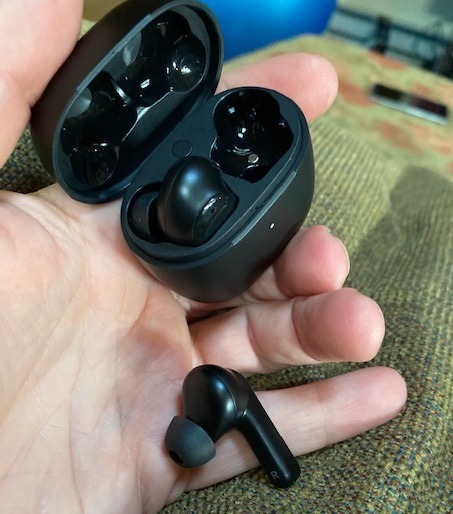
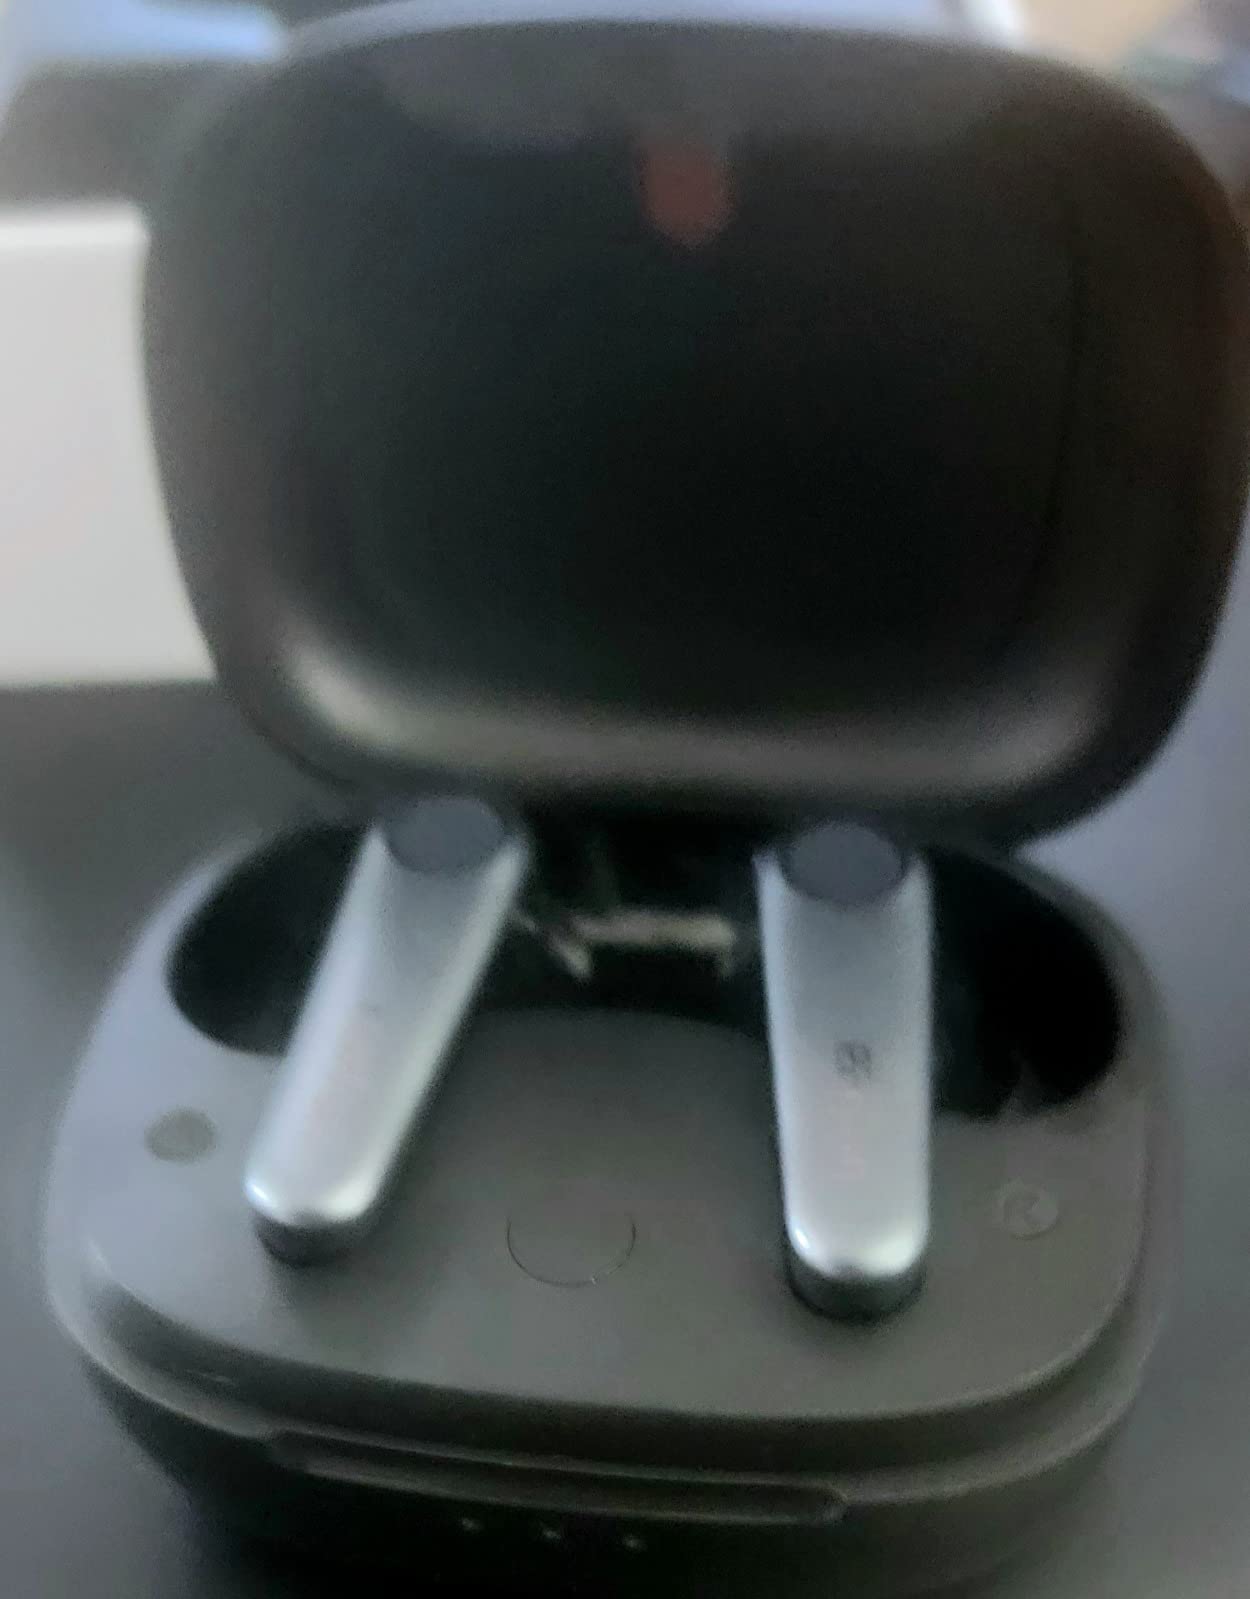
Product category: earbuds
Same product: no